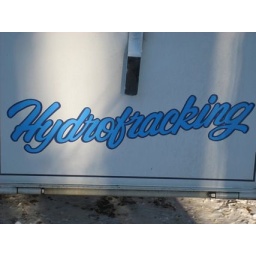
Hydrofracking means that water is used to fracture the rock in the ground.